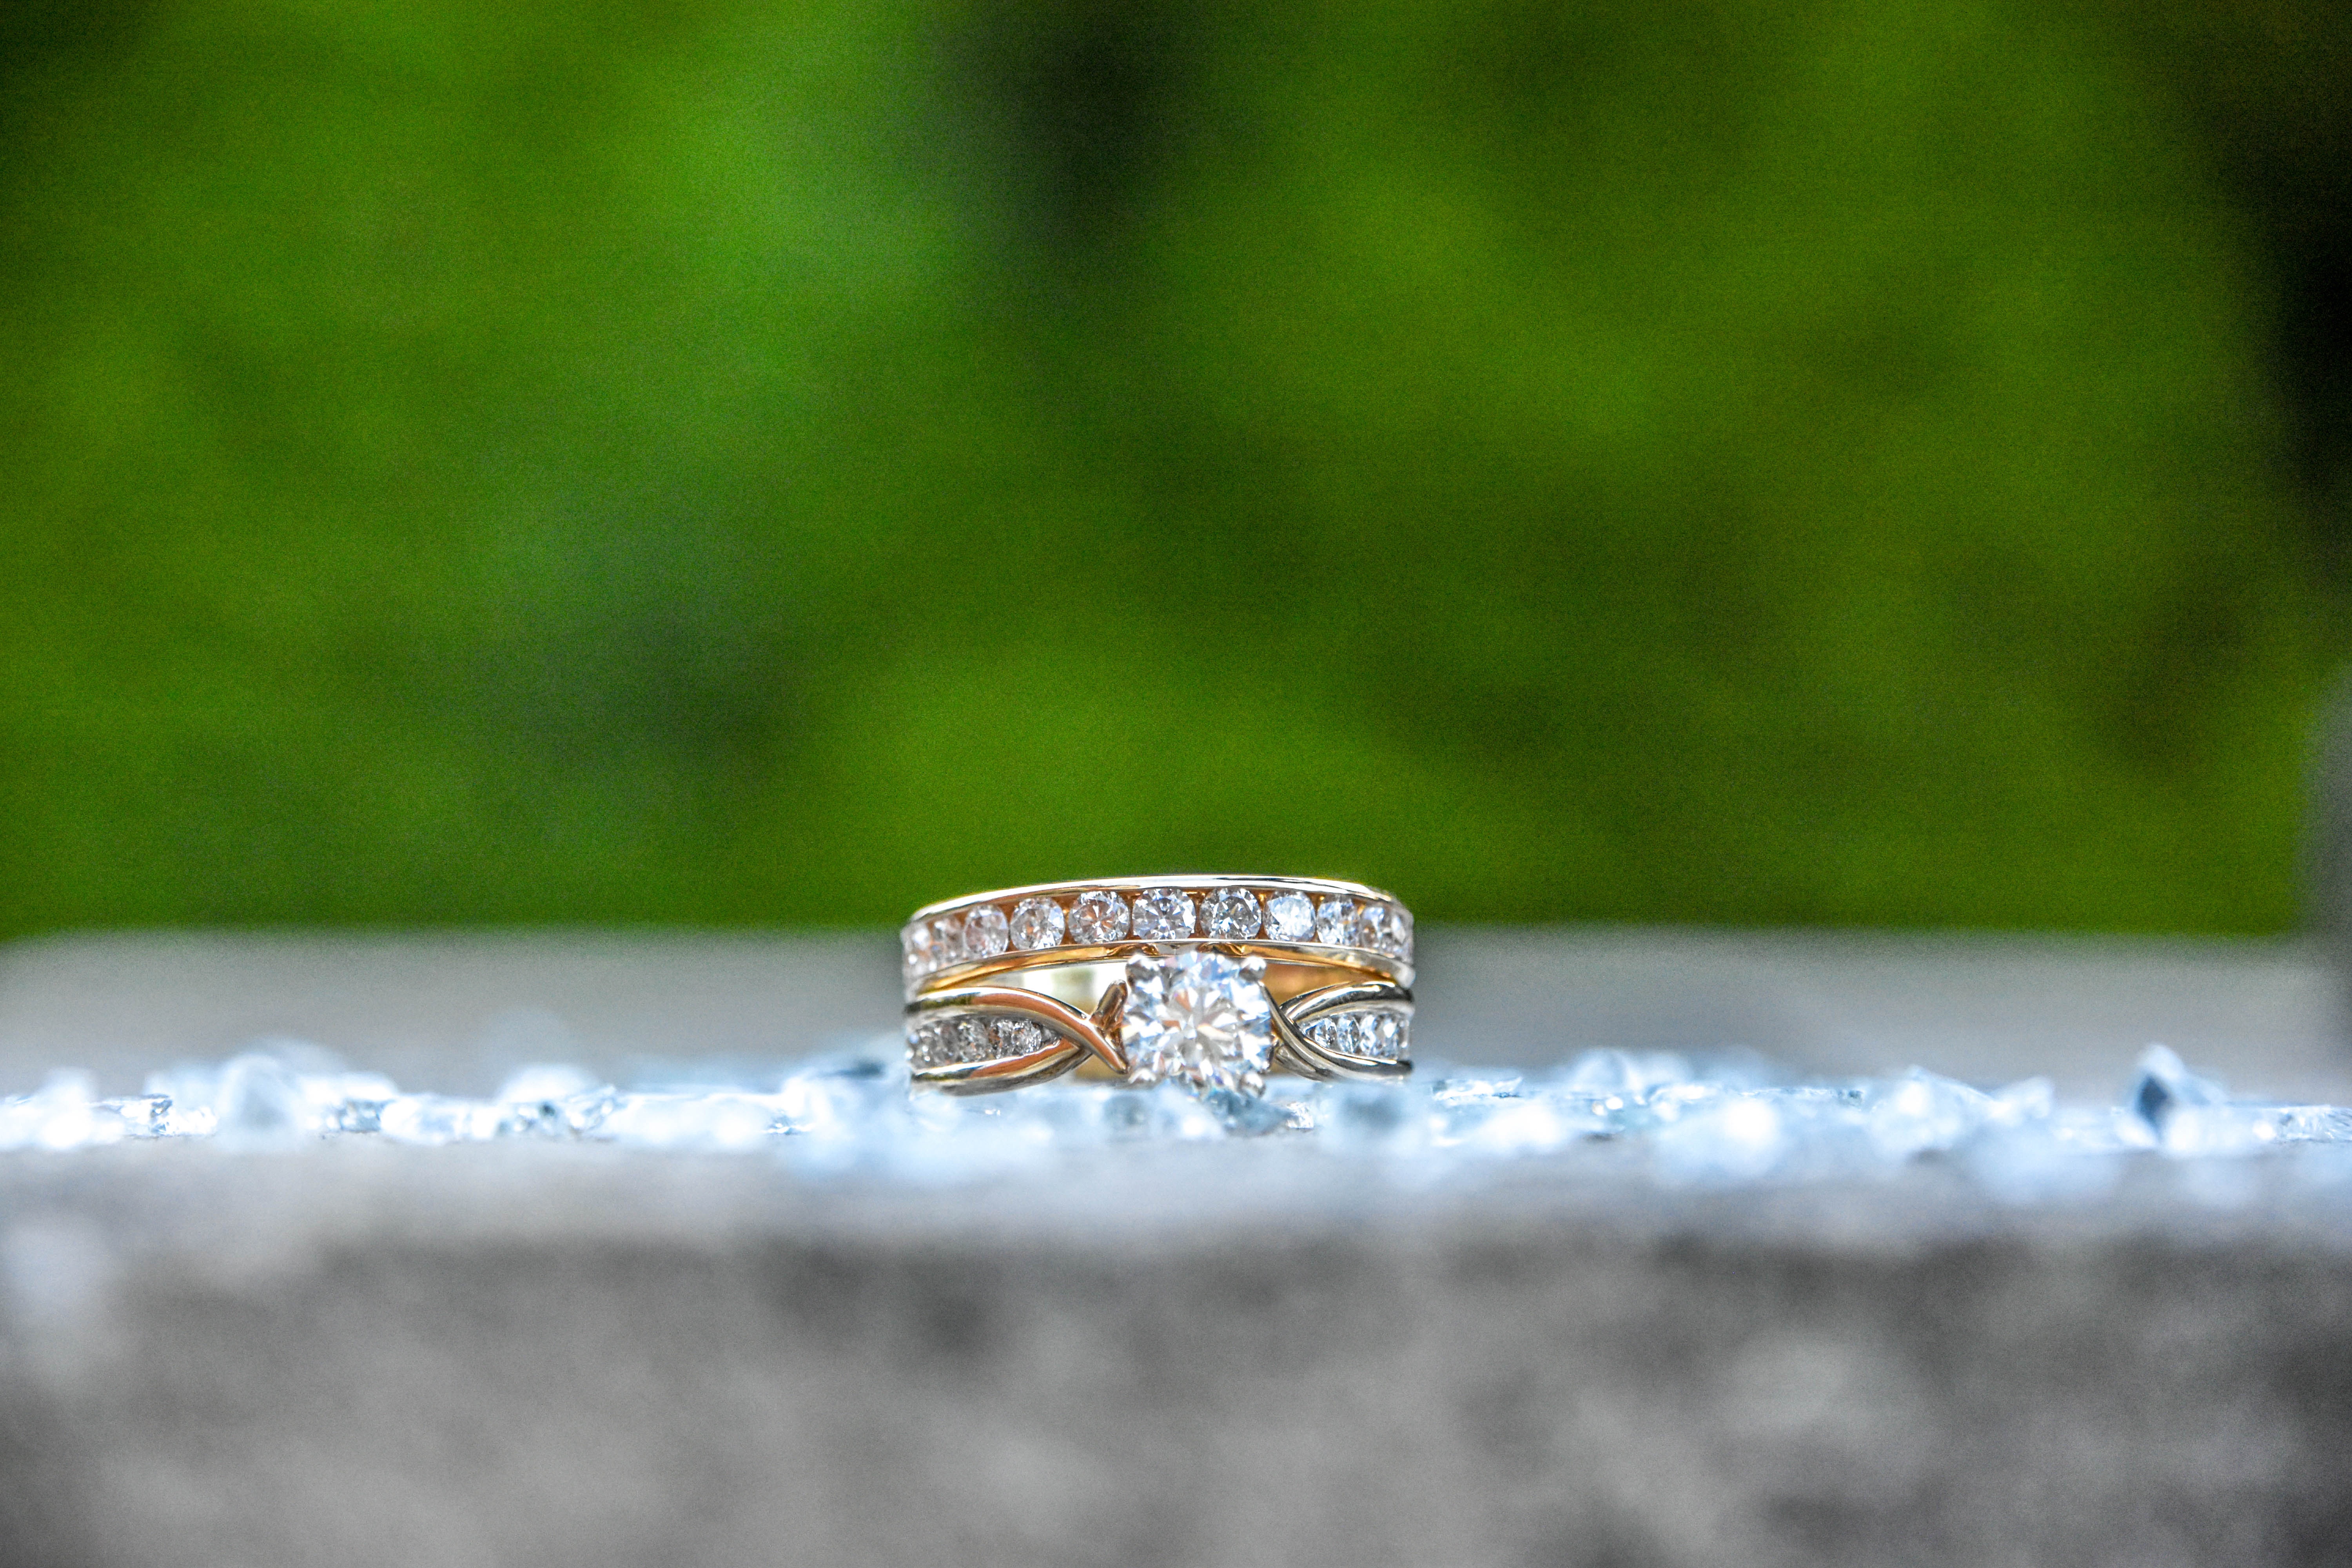
hand, ring, green, wedding ring, close up, jewellery, macro photography, fashion accessory